Raymond Loewy

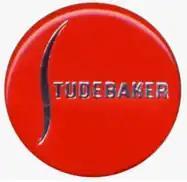
Raymond Loewy's 1930s era Studebaker logo

Loewy had a long and fruitful relationship with American car maker Studebaker. Studebaker first retained Loewy and Associates and Helen Dryden as design consultants in 1936 and in 1939 Loewy began work with the principal designer Virgil Exner. Their designs first began appearing with the late-1930s Studebakers. Loewy also designed a new logo to replace the "turning wheel" that had been the Studebaker trademark since 1912.